One Day in the Life of Ivan Denisovich (film)

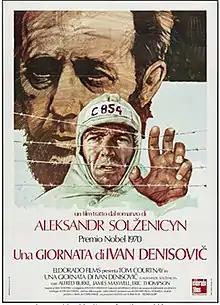
American theatrical poster

One Day in the Life of Ivan Denisovich is a 1970 biographical drama film based on the novel by Aleksandr Solzhenitsyn with the same name.